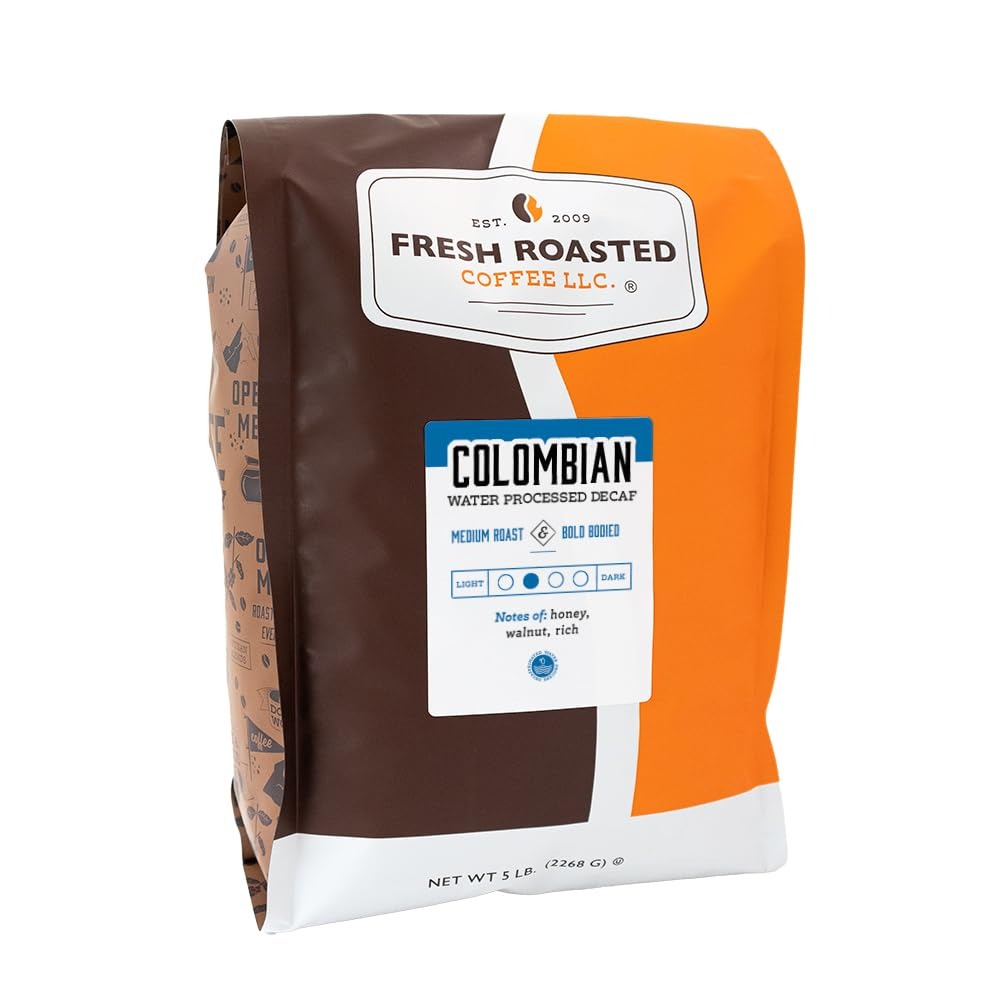
Item Name: Fresh Roasted Coffee,100% Water-Process Decaf Colombian, 5 lb (80 oz), Medium Roast, Kosher, Whole Bean
Bullet Point 1: Fresh Roasted Coffee roasts on Loring SmartRoasters which provide superior flavor, use less fuel, and produce fewer emissions than traditional roasters. Rising in 2024, our advanced solar array will help us become one of the cleanest commercial roasters in the country.
Bullet Point 2: Fresh Roasted Coffee nitrogen flushes every coffee bag and pod to remove flavor-stealing oxygen and keep your coffee at its freshest and best tasting for as long as possible. We offer more than 80 varieties of whole bean and ground coffee, coffee pods, and unroasted coffee.
Bullet Point 3: Coffee for Everybody whether you're a casual coffee drinker or a third wave connoisseur. Fresh Roasted Coffee is family-owned and proudly roasted, blended, and packaged in the United States of America.
Product Description: Our intense, rich 100% Colombian Water-Processed decaf coffee is the perfect choice for decaf drinkers who want all the flavor and cup of coffee without the caffeine. This nutty and sweet decaf offering also has had 99.9% of its caffeine removed using a water-based decaffeination method. As interest in specialty coffee from the Huila region of Colombia grows, the region's farmers and producers (around 300,000) continue to work hard to produce true high quality Colombian coffee beans. Coffee from this region is known for its rich flavor and balanced body. To retain this amazing flavor, we select Colombian coffee beans that are decaffeinated using a chemical-free water-based process.
Value: 80.0
Unit: Ounce

Price: 64.95